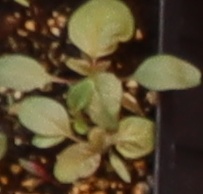
Label: Palmer Amaranth